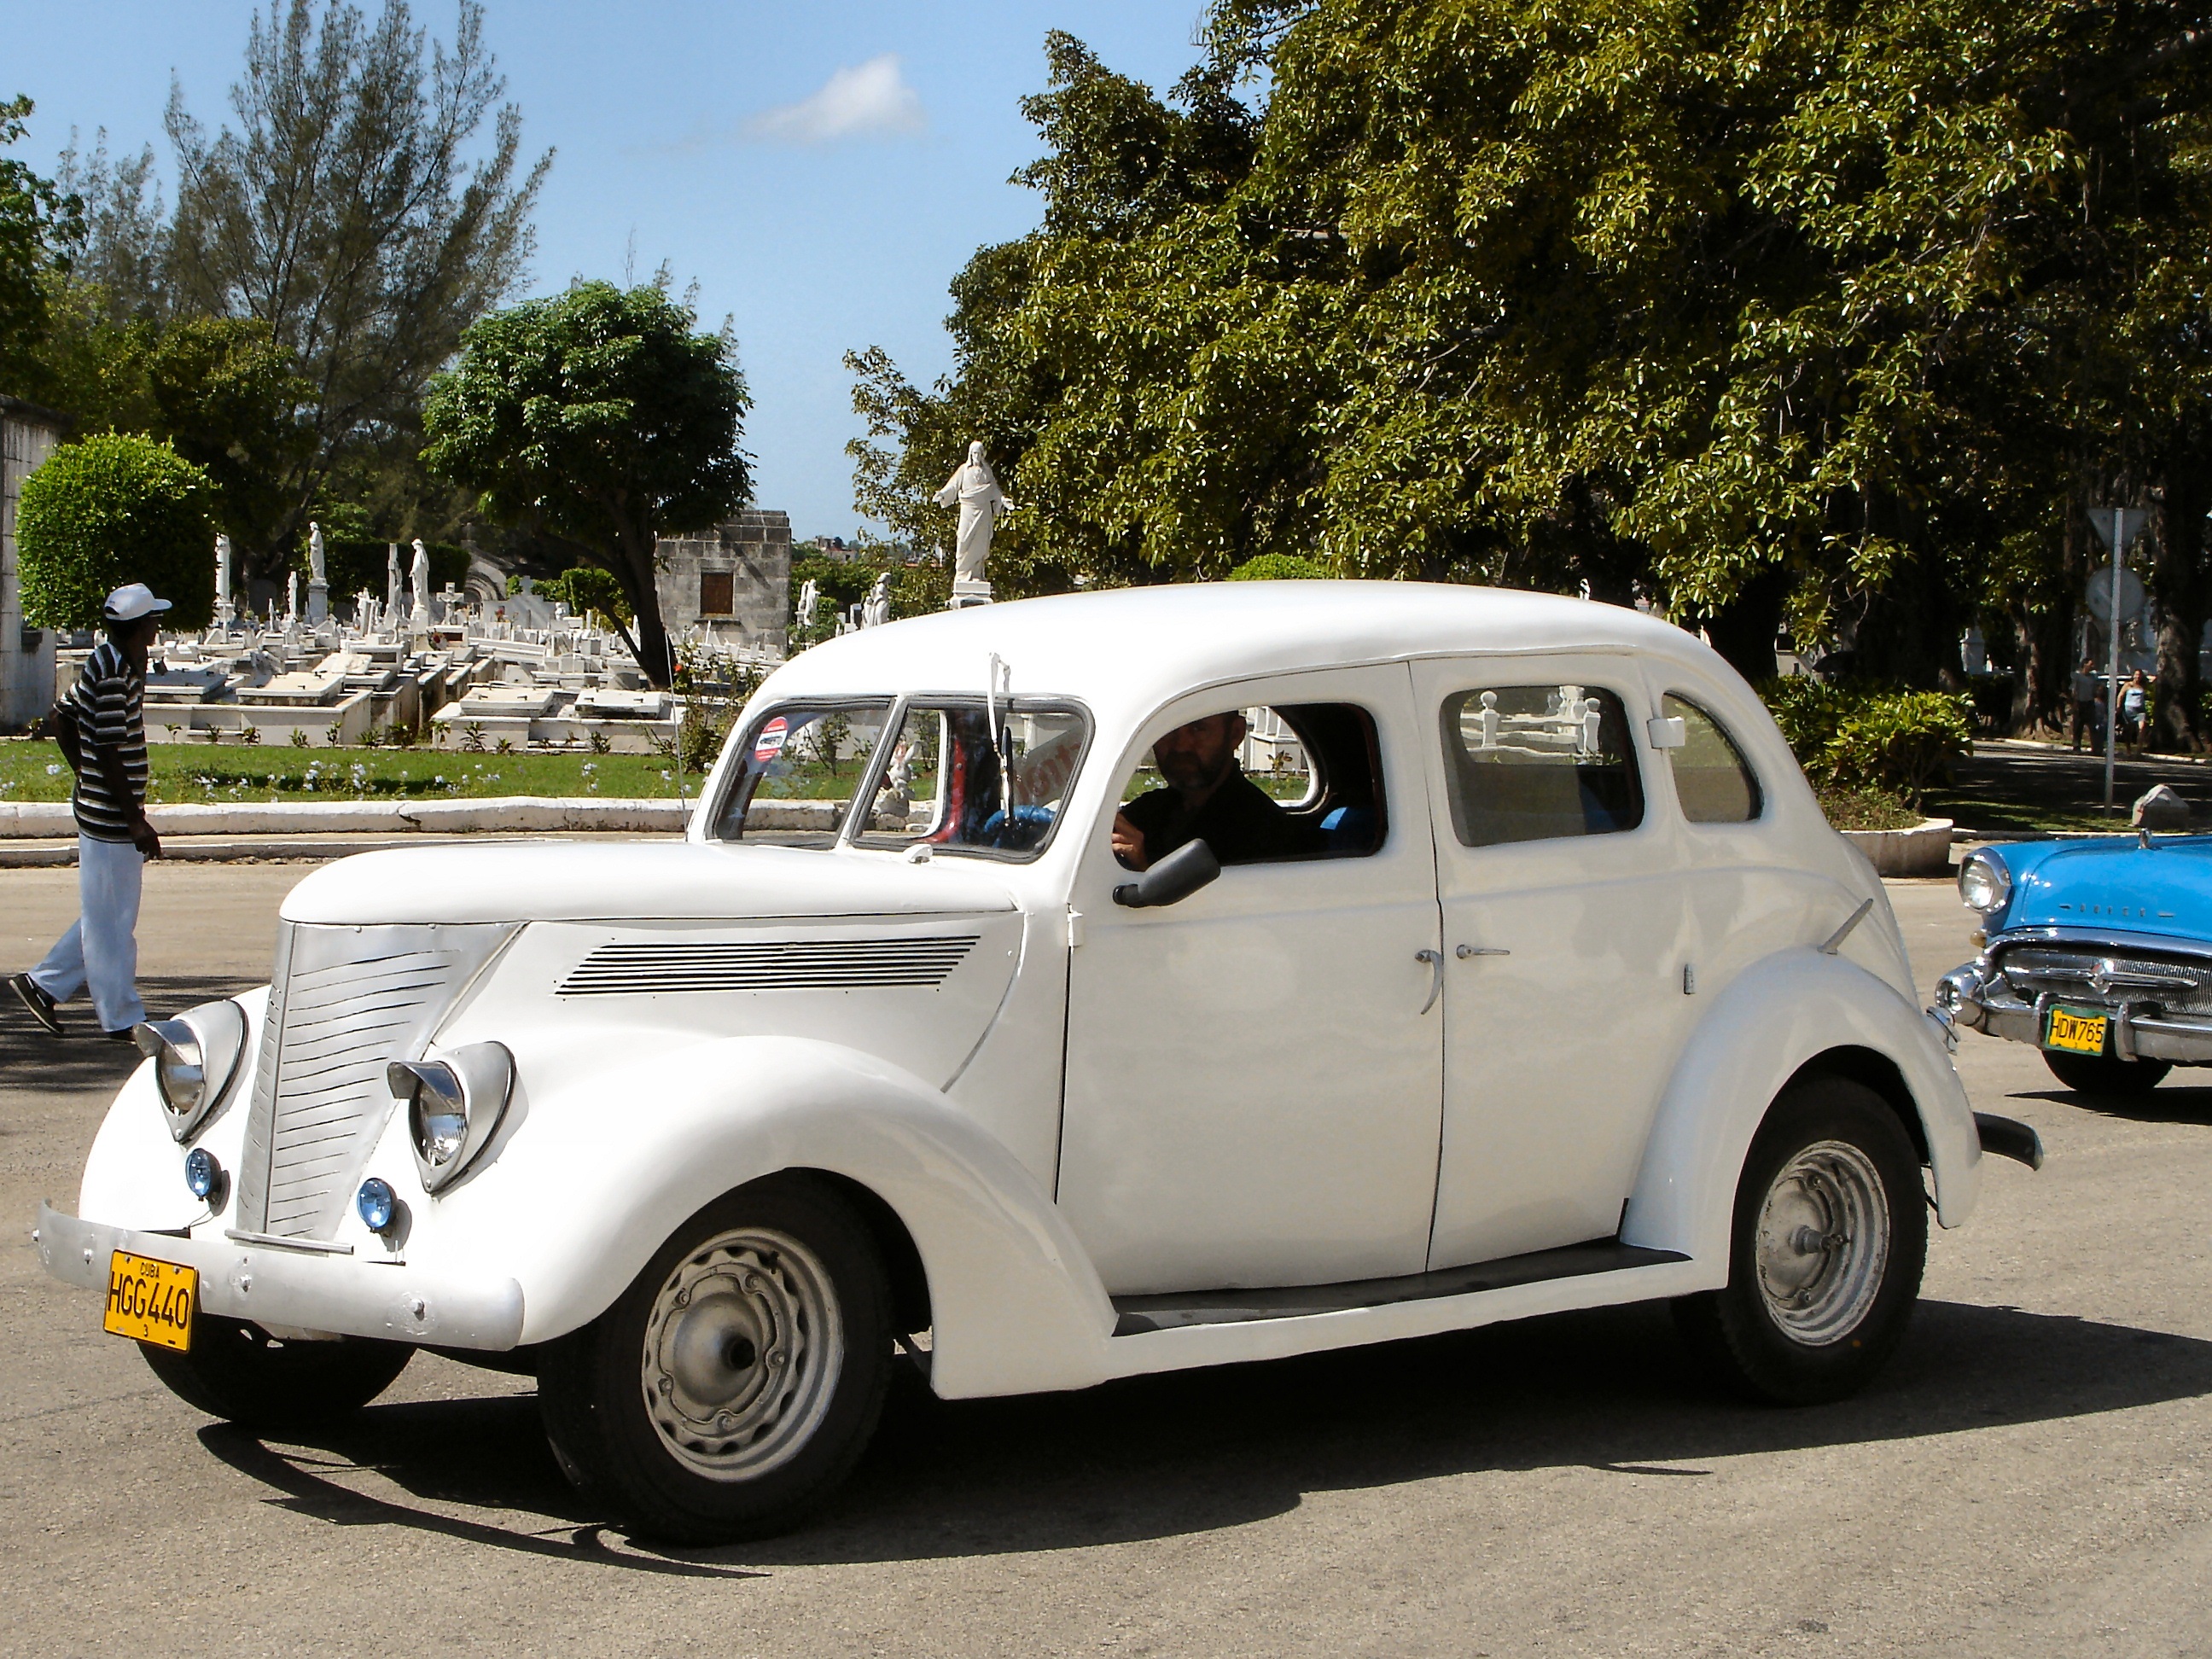
car, vintage, wheel, retro, vehicle, old car, classic car, automotive, motor vehicle, vintage car, cuba, sedan, oldtimer, american car, antique car, land vehicle, volkswagen beetle, automobile make, compact car, automotive design, luxury vehicle, mid size car